Student transport

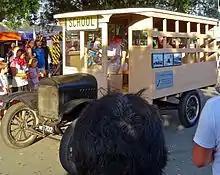
Ford Model T similar to the first three Piopio buses in 1924

Parental transport of students in the family automobile, sometimes termed the "school run", is increasing due to perceived hazards to unaccompanied children. Older students in some countries are able to drive themselves to school. However, most countries minimum age for driving is 17 or 18, only Kosovo has a minimum driving age below 14.